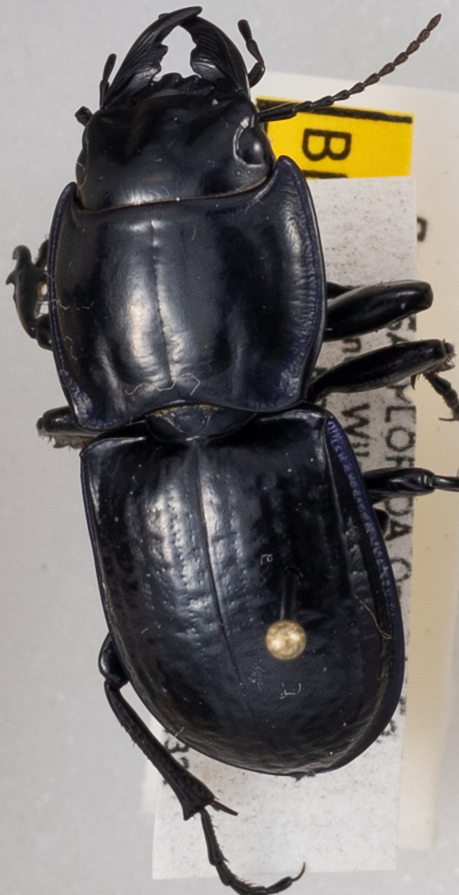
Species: Pasimachus sublaevis
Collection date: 2018-03-27
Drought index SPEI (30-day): -2.09
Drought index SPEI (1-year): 0.128
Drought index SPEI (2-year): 0.004